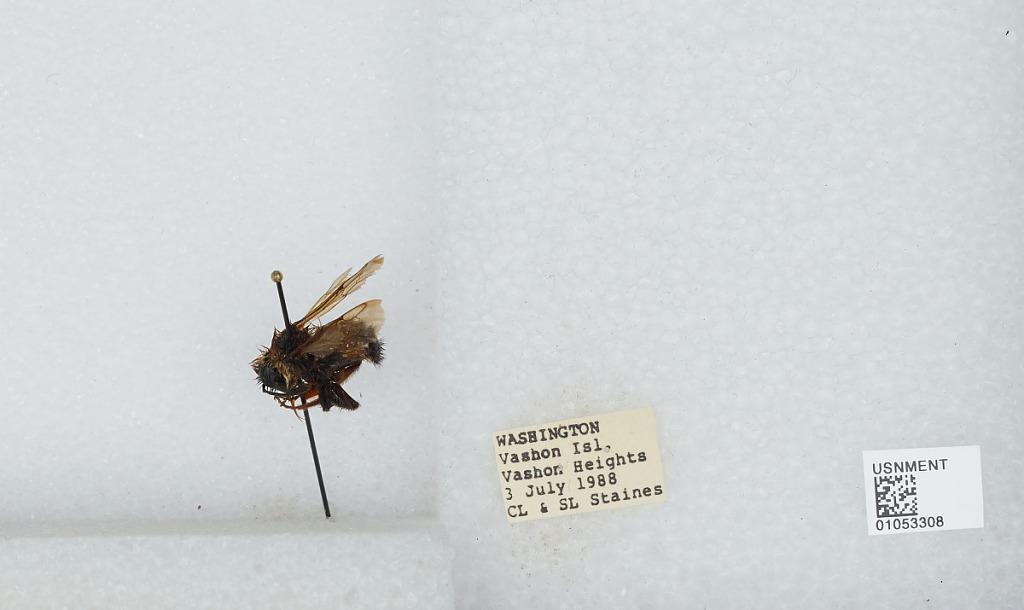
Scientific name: Bombus sp.
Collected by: C. Staines & S. Staines
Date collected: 1988-7-3
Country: United States
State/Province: Washington
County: King
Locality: Vashon Island, Vashon Heights
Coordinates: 47.4161, -122.468